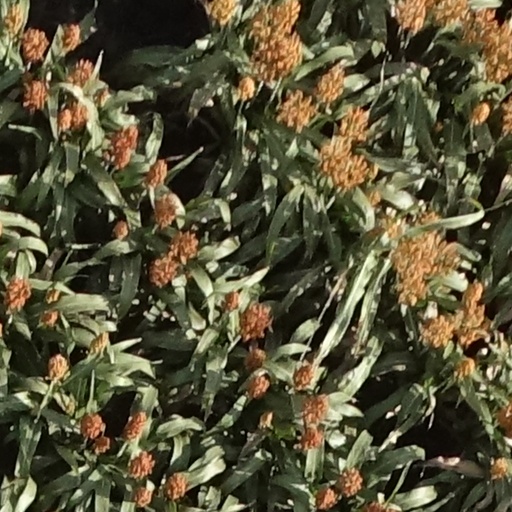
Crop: sorghum